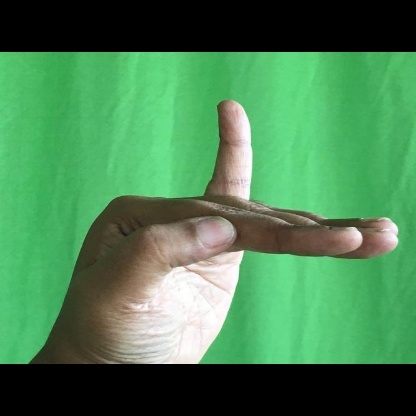
Mudra: Hamsapaksha